University of Pittsburgh Applied Research Center

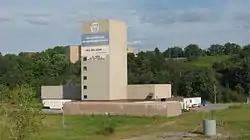
One of 53 U-PARC buildings as seen from outside the campus

U-PARC was founded as the research labs of Gulf Oil in 1933 in the Oakland section of Pittsburgh. Work began on its current Harmar Township location in August 1934 with the opening of the first three buildings in 1935. For many decades it was one of the leading industrial research centers in the world, with labs encompassing research ranging from petroleum, chemical, polymers, refining to even nuclear applications thanks to a three million volt Van de Graaff particle accelerator. It also served for a time as the site of geophysics research by John Bardeen, before he turned to solid state physics and won the Nobel Prize in Physics twice. Products developed in its labs included the airborne magnetometer, the marsh buggy, No-Nox gasoline, Gulf Spray pesticide, and processes for the hydrodesulfurization of sour crude oil and shale oil extraction. For at least the first 20 years of its existence it was the "most highly integrated of all the petroleum research laboratories in the world". By 1955, it employed over 1,200, and by the late 1970s, it employed 1,500. General Matthew Ridgway keynoted the dedication of three new research laboratories at the center in May, 1957 with Richard King Mellon and about 600 others in attendance.